David Dale Owen

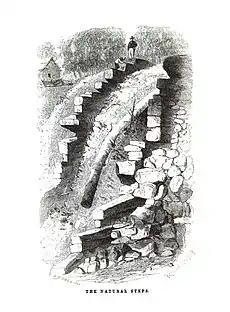
Illustration of Natural Steps, Arkansas

Owen's first geological work occurred in 1836 as an assistant mapping the geology of Tennessee with Gerald Troost, a friend from New Harmony.